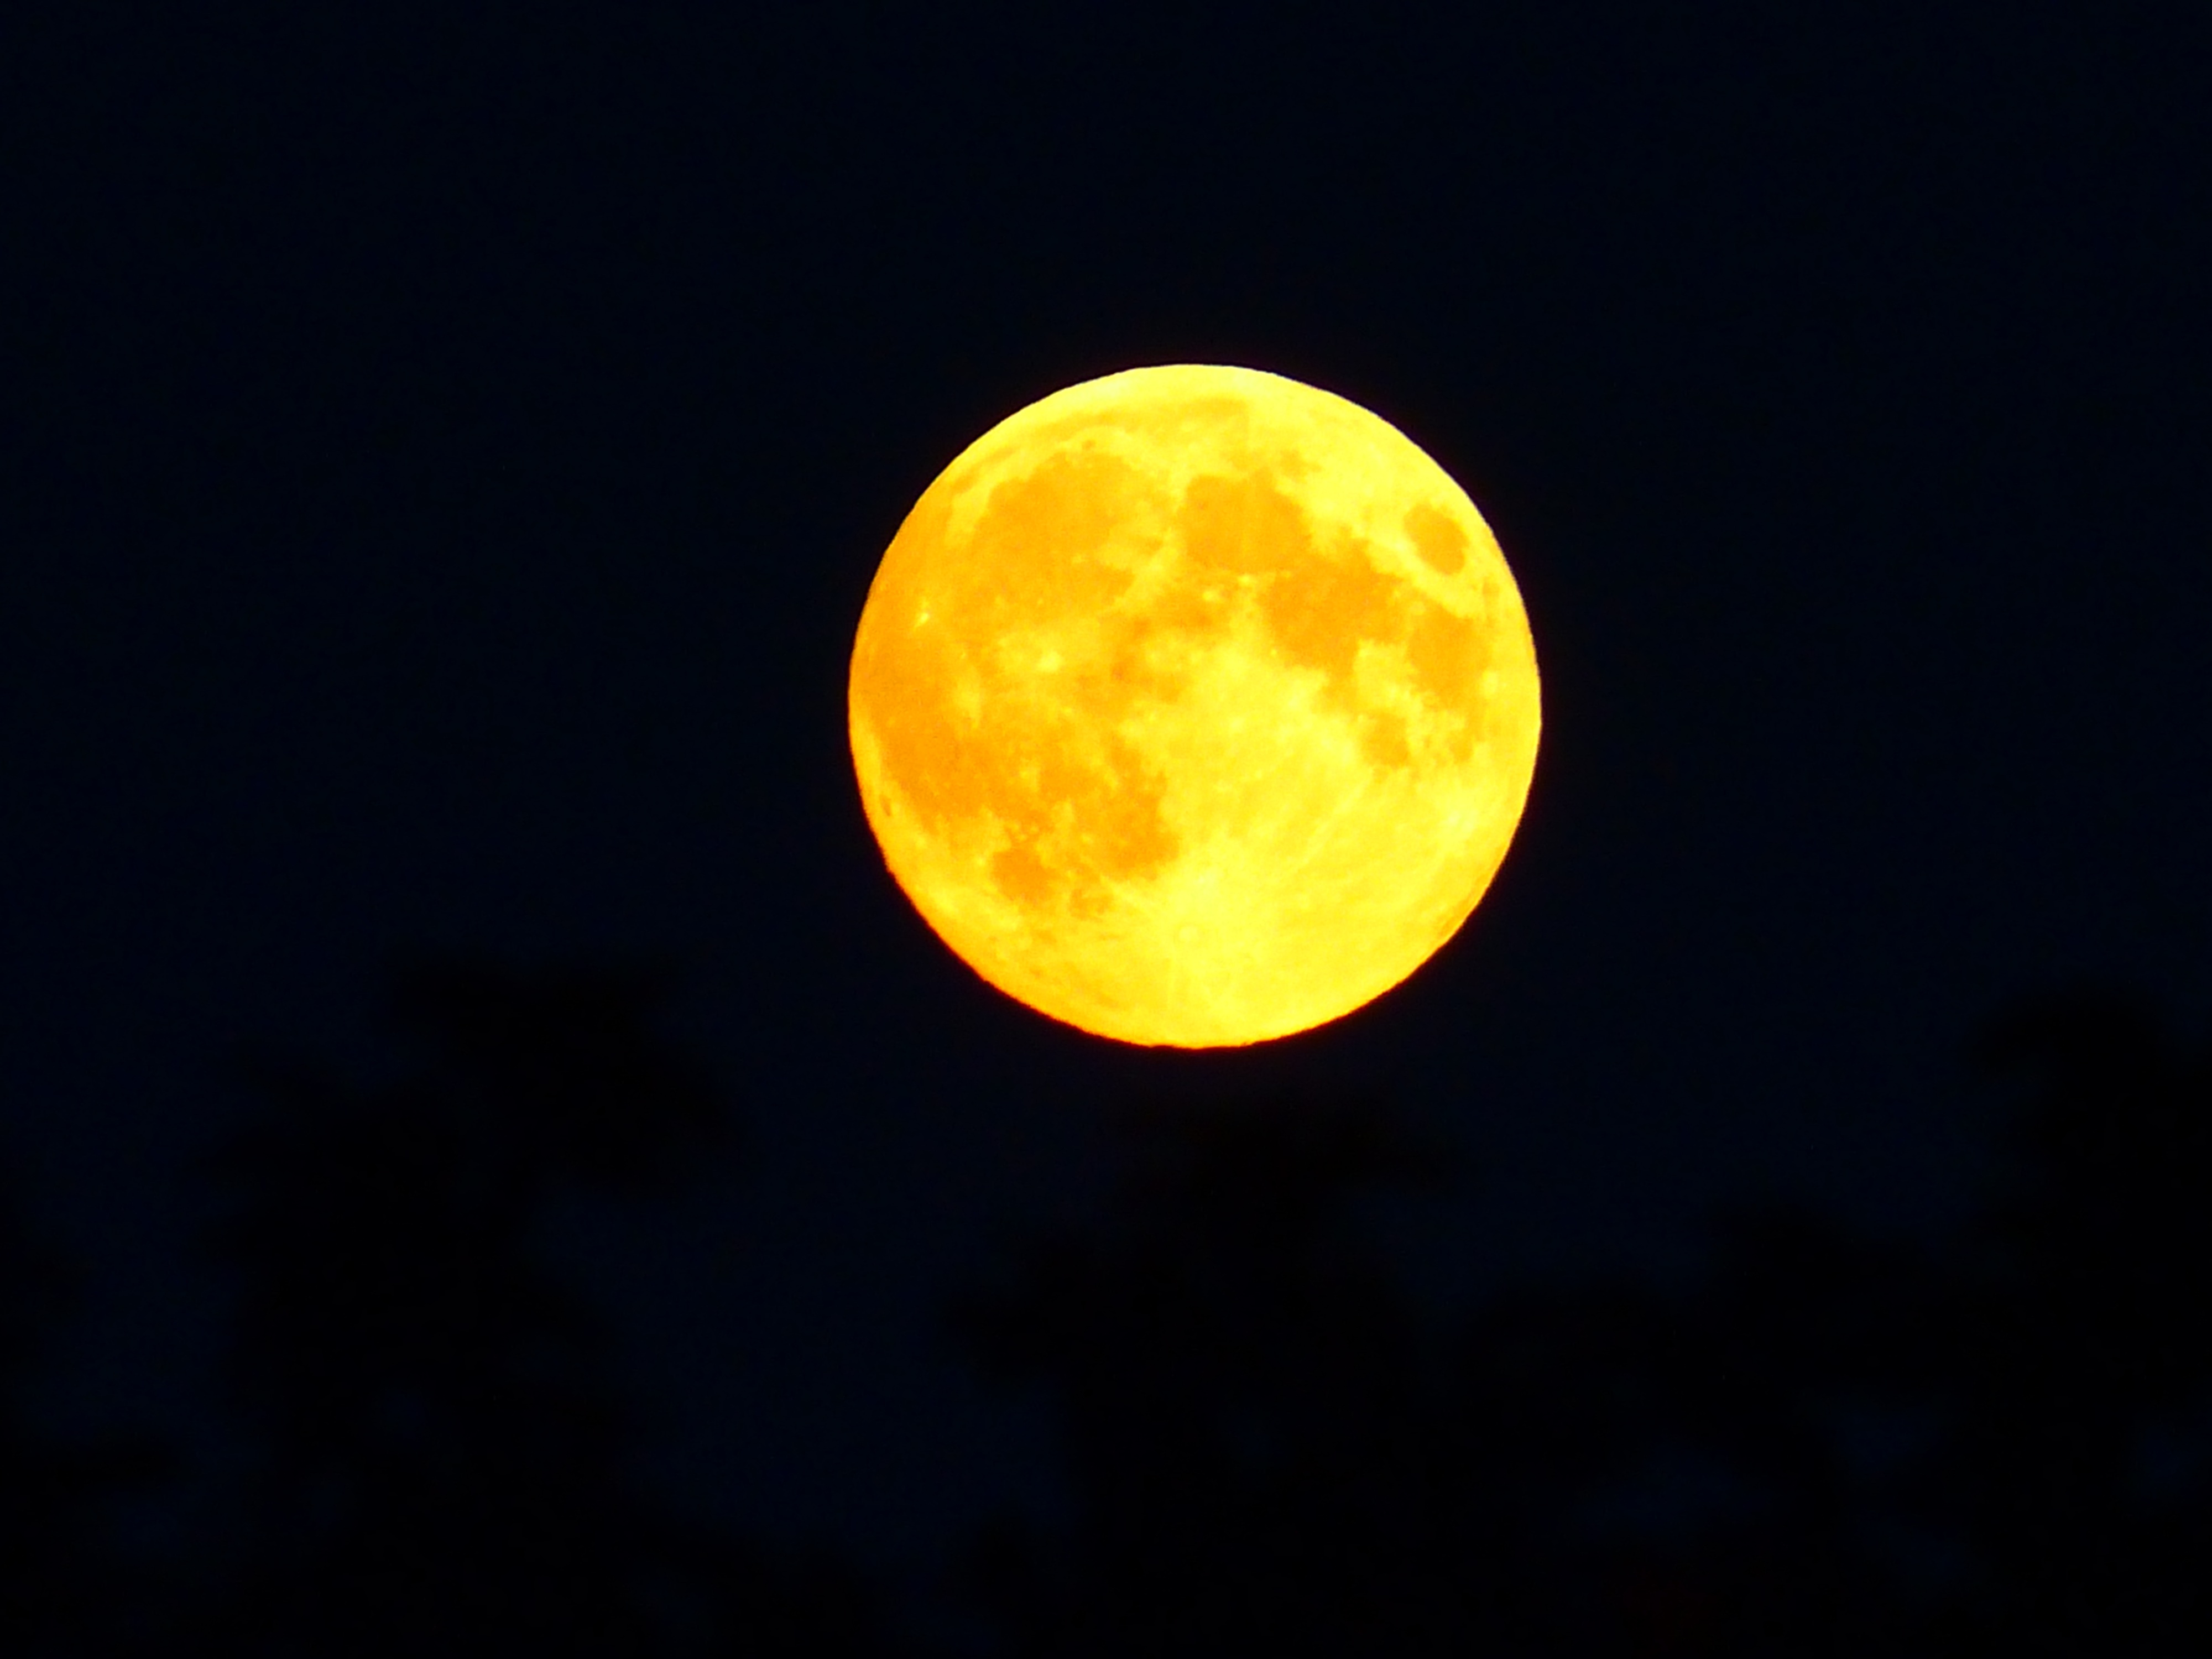
night, atmosphere, mystical, yellow, night sky, moon, full moon, moonlight, circle, at night, mysterious, moon craters, earth companion, astronomical object, celestial event